One Life (No Angels song)

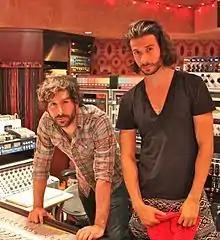
Canadian songwriting and production team The Messengers contributed to "One Life".

"One Life" is an uptempo electro-dance pop song, that runs a length of three minutes and 38 seconds. It was written by Nasri Atweh, Hakim Bell, Adam Messinger, Akene "The Champ" Dunkley, and all four group members, featuring main production by Bell and Dunkley. Atweh and Messinger of The Messengers share a co-production credit on the song. Set in a common time signature of 105 beats per minute, the song follows in the inspirational dance-pop theme of "Welcome to the Dance". It is constructed in a verse-pre-chorus-chorus form, with Nadja Benaissa and Sandy Mölling sharing lead vocals. A rapped break before the third chorus, performed by Jessica Wahls, serves as a bridge, involving slight auto-tune effects. The lyrics of "One Life" feature the band members remembering the positive things in life following some tribulation, singing "I only got one life, one life / Tonight I'm gonna live mine, live mine / I'm gonna have a good time, good time / I wanna be free."